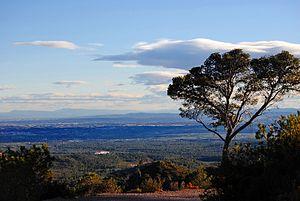
La Sierra Calderona ou Serra Calderona en valencien est le dernier contrefort des monts ibériques en bordure de la Méditerranée, dans le prolongement de la Sierra de Javalambre et jouxtant au nord la Sierra de la Bellida et au sud la Sierra de Andilla. S’étendant sur une longueur de 49 km, sa superficie est de 450 km². Elle est située entre les provinces de Valence et de Castellón. Ses sommets les plus élevés sont El Gorgo, Pico del Aguila, Rebalsadores, Oronet, El Garbi et El Puntal de l'Abella.